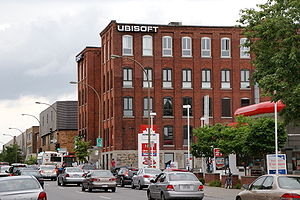
Montreal / Økonomi
Ubisoft Montreals hovedkvarter
Montreal er en by i den canadiske provins Quebec. Byen er Quebecs største by med 1.698.062 og 4.027.100 indbyggere i metropolregionen; Den er Canadas næststørste by samt Nordamerikas 8. største. Montreal er den næststørste franskstalende by i verden. Byen er opkaldt efter Mount Royal, en bakke i midten af byen. Byen ligger på Île de Montréal samt et par mindre øer rundt omkring denne, den største kendt som Île Bizard. Øerne ligger, hvor Riviére des Outaouais mødes med Saint Lawrence-floden.